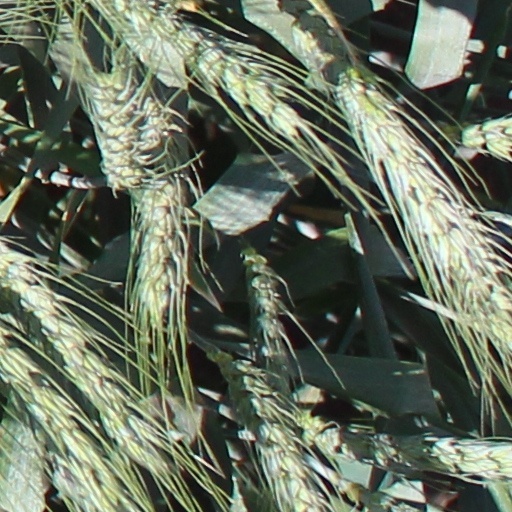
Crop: wheat